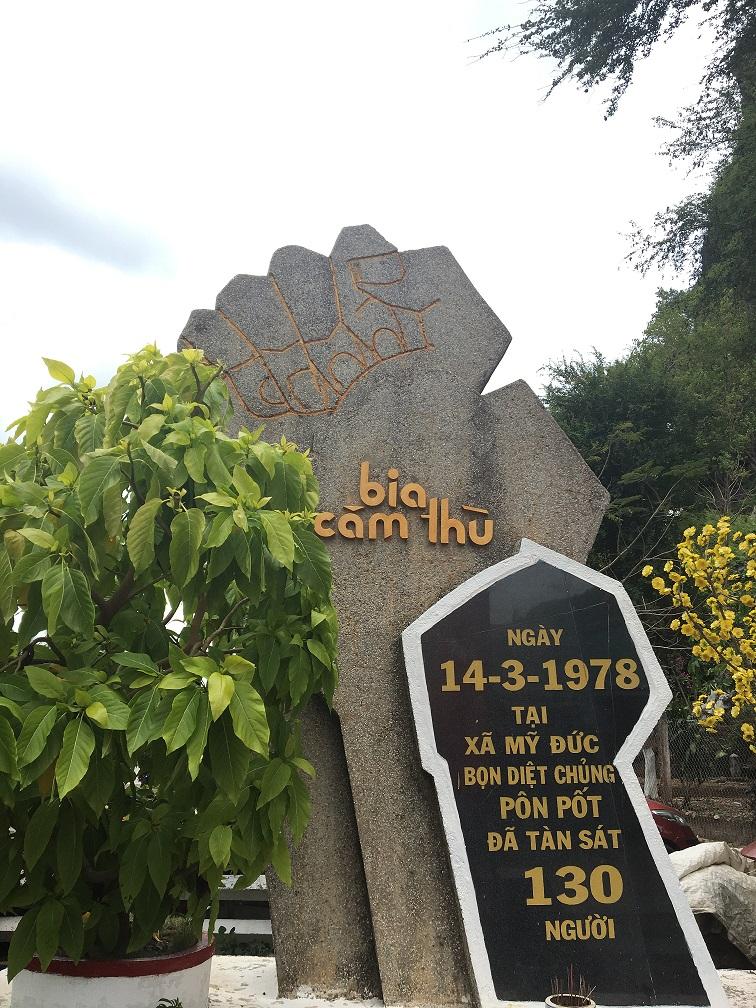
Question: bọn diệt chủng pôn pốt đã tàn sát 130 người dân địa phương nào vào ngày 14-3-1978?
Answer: bọn diệt chủng pôn pốt đã tàn sát 130 người tại xã mỹ đức vào ngày 14-3-1978